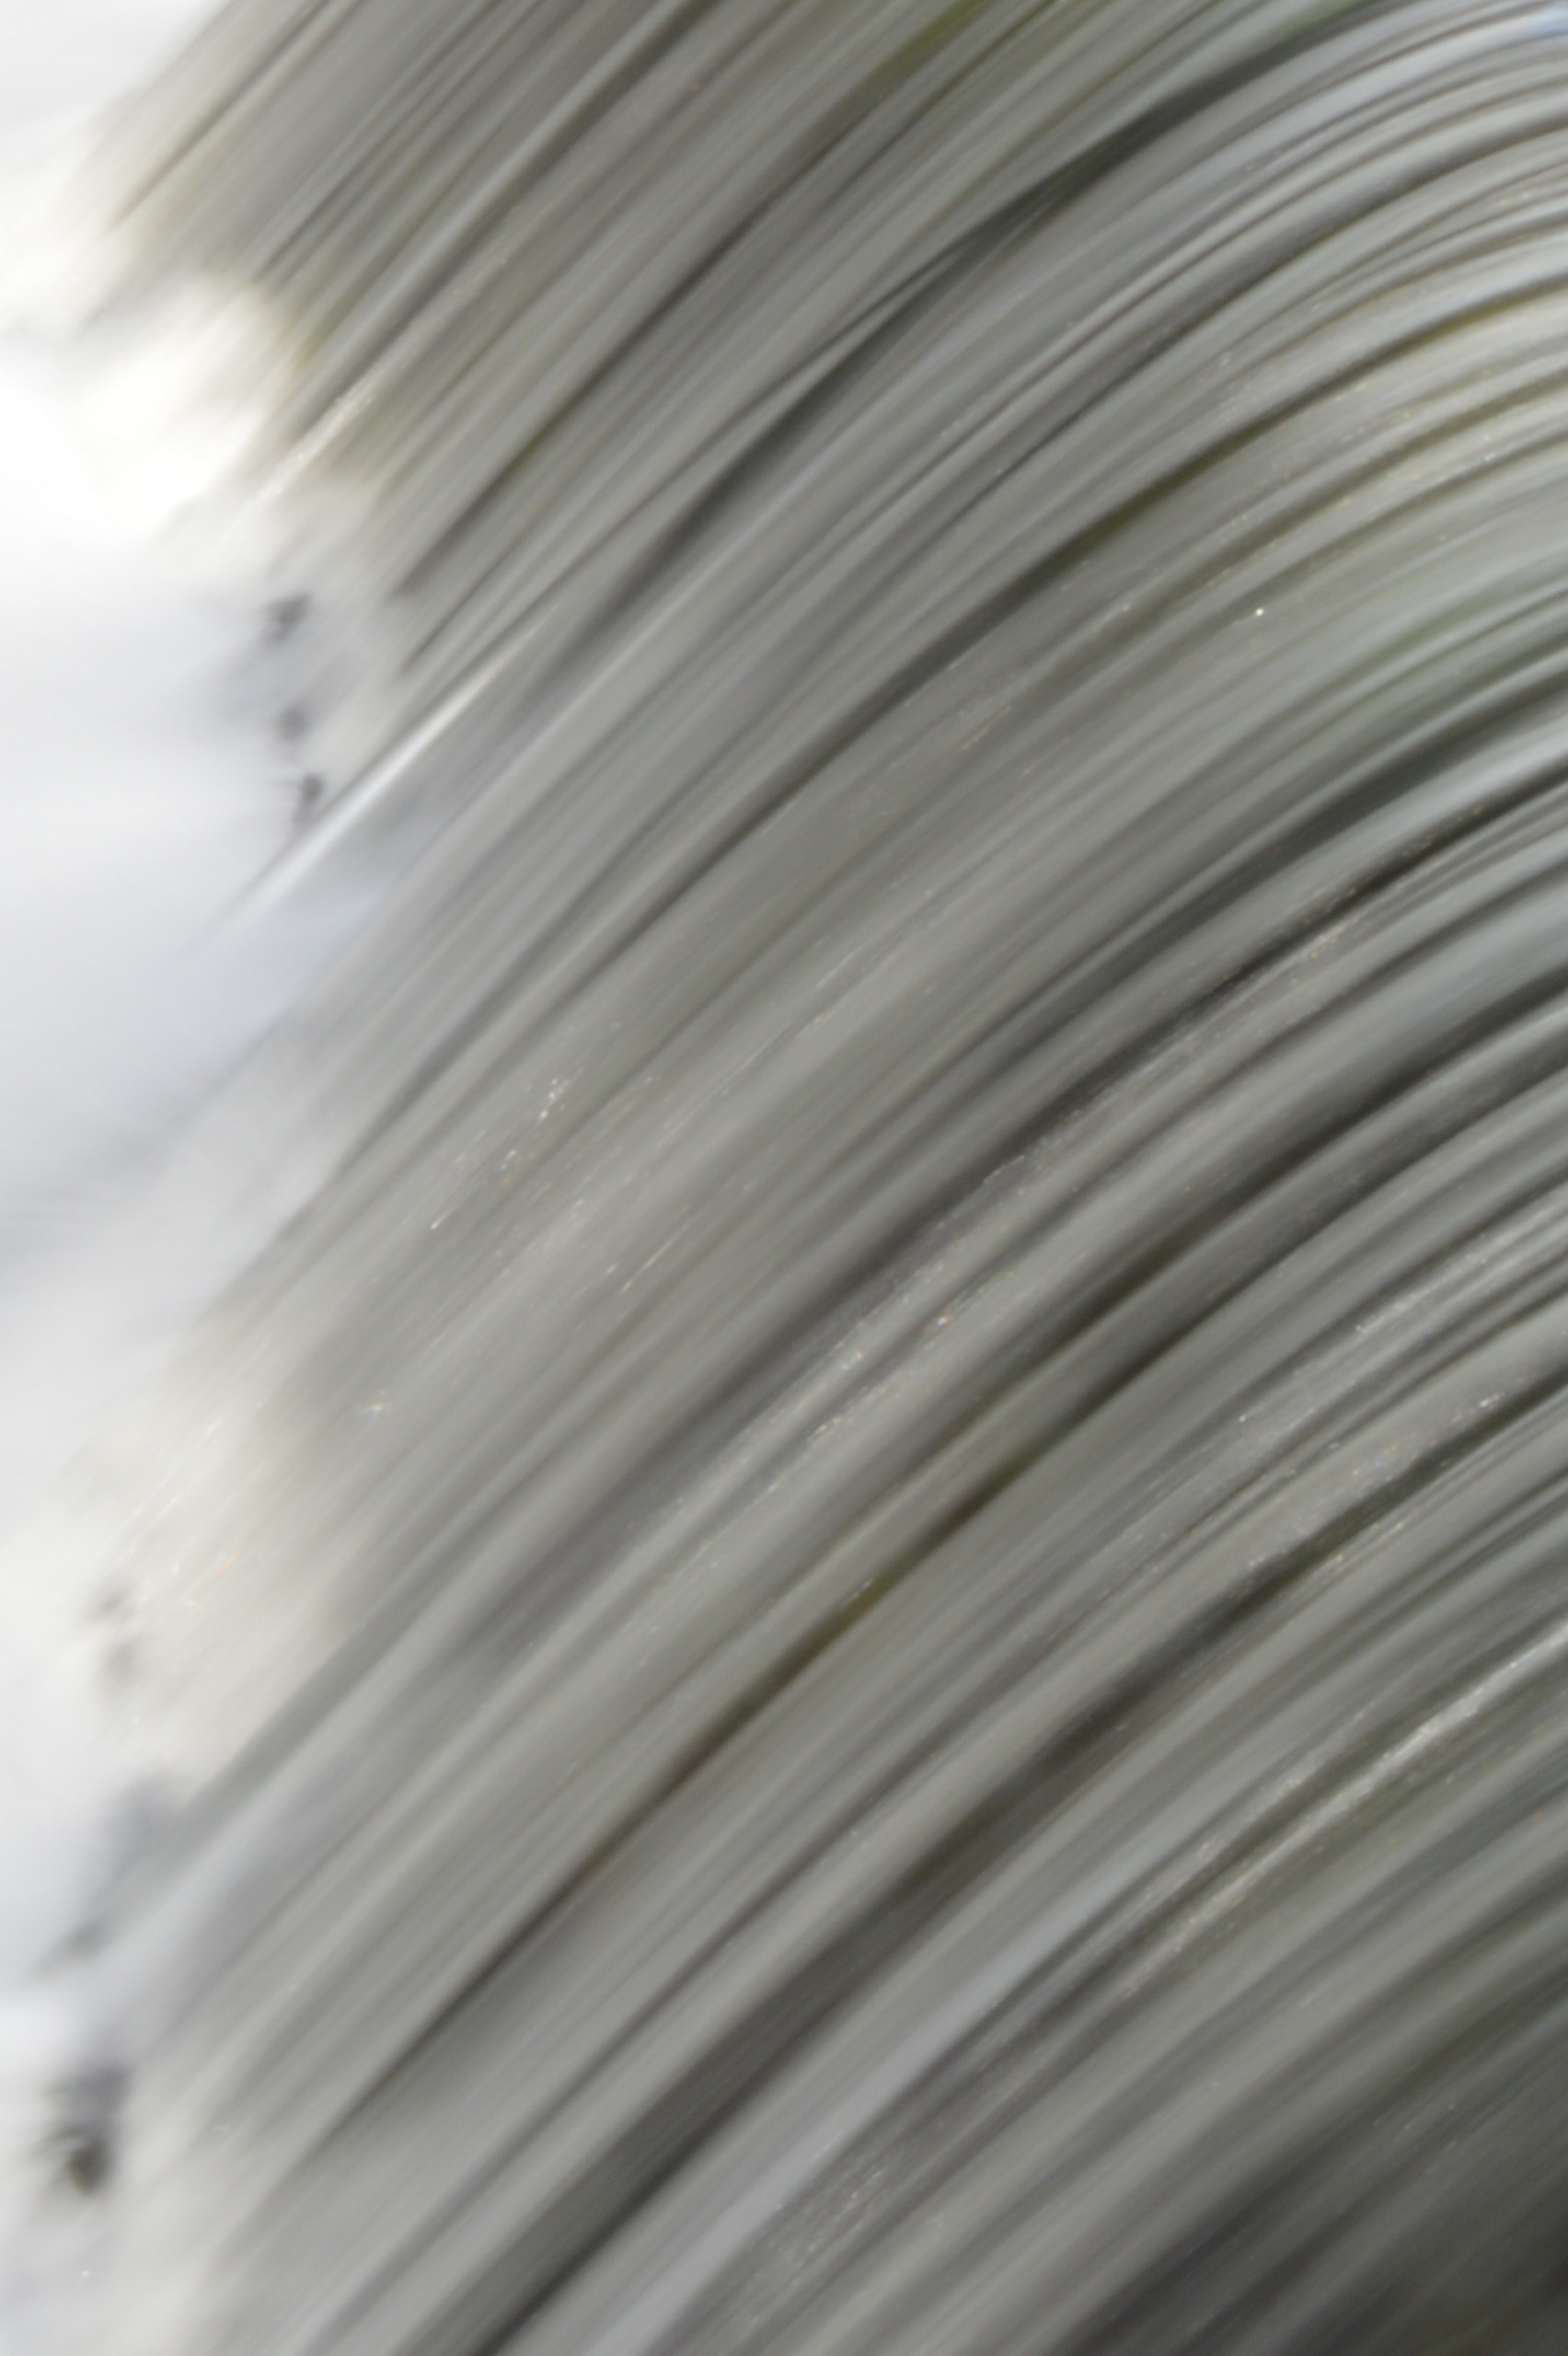
water, waterfall, wing, wood, white, sunlight, wave, floor, river, ceiling, line, metal, material, close up